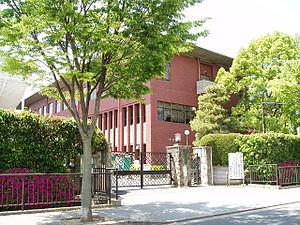
L'université préfectorale de Kyoto, Fudai ou Kyōfudai en abrégé, est une université publique du Japon. Son campus se trouve à Nakaragi-cho, Shimogamo, arrondissement de Sakyō-ku à Kyoto.